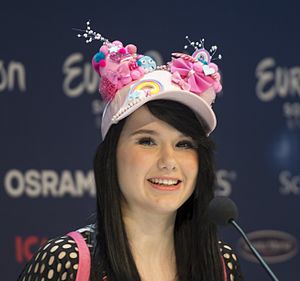
Jamie-Lee Kriewitz
Jamie-Lee ved Eurovision Song Contest i maj 2016
Jamie-Lee Kriewitz er en tysk pop sanger. Den 17. december 2015 vandt hun den femte sæson af sangtalent showet The Voice of Germany. Med titlen Ghost vandt hun Tysk Melodi Grand Prix og repræsenterede Tyskland den 14. maj 2016 i finalen i Stockholm, hvor hun fik en 26. og sidste plads. Siden udgivelsen af hendes første album optræder hun som Jamie-Lee.